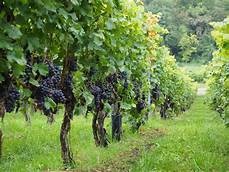
Label: grape